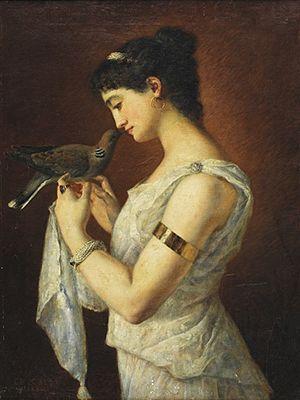
Charles Crès, né le 26 septembre 1850 à Briare et mort le 28 décembre 1907 à La Flèche est un peintre de genre français, professeur de dessin au Prytanée militaire de 1877 à sa mort.